Sucrose

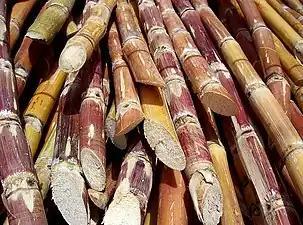
Harvested sugarcane from Venezuela ready for processing

Table sugar (sucrose) comes from plant sources. Two important sugar crops predominate: sugarcane ("Saccharum spp.") and sugar beets ("Beta vulgaris"), in which sugar can account for 12% to 20% of the plant's dry weight. Minor commercial sugar crops include the date palm ("Phoenix dactylifera"), sorghum ("Sorghum vulgare"), and the sugar maple ("Acer saccharum"). Sucrose is obtained by extraction of these crops with hot water; concentration of the extract gives syrups, from which solid sucrose can be crystallized. In 2017, worldwide production of table sugar amounted to 185 million tonnes.